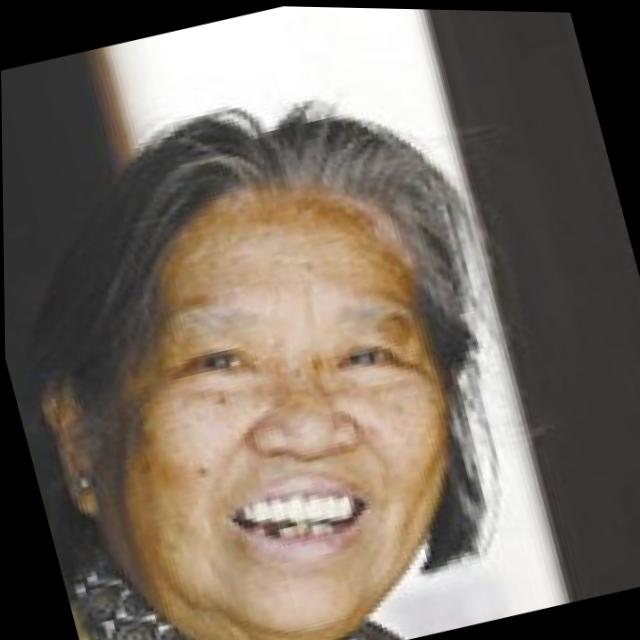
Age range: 65+